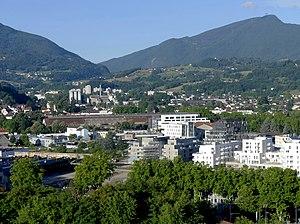
Vue du quartier et de la zone industrielle du Grand Verger, en 2020 soit pendant la fin de la démolition des anciennes emprises industrielles et pendant la construction du nouvel éco-quartier, à Chambéry, en Savoie.
Chambéry est une commune française située dans le département de la Savoie en région Auvergne-Rhône-Alpes.